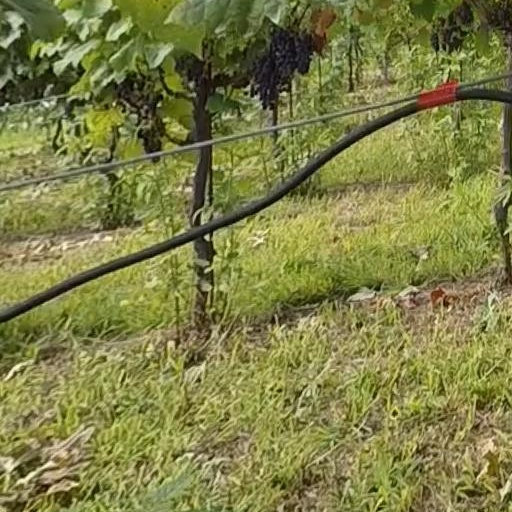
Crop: grape